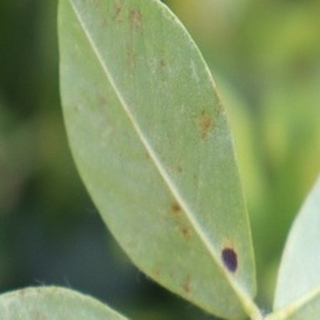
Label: groundnut_late_leaf_spot